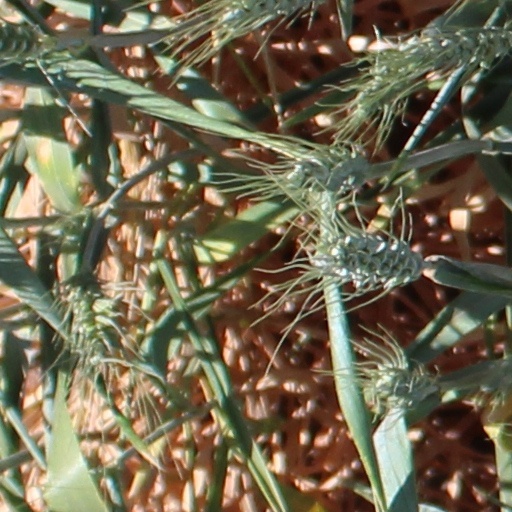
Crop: wheat